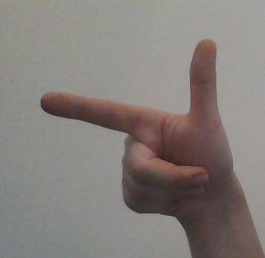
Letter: yaa